Port Melbourne railway line

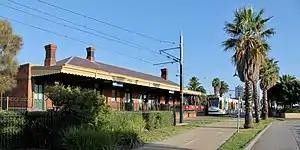
D-class Melbourne tram on route 109 at Port Melbourne. The former railway station building housed a medical centre and restaurant.

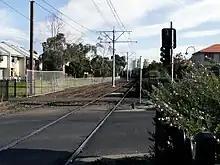
Looking towards Port Melbourne from the Swallow Street level crossing, the railway signals have been removed and have been replaced with signals resembling traffic signals for the trams

Along with the St Kilda railway line, the conversion the line to light rail was first announced on 13 January 1983, by the Victorian state government, with cost estimates at the time of around $6 million.